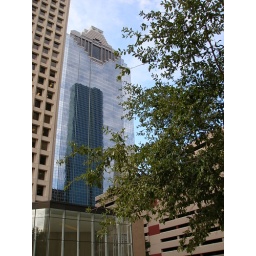
Reflection of an office building in the glass of another building.